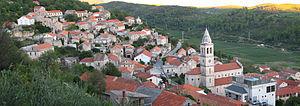
Smokvica est un village et une municipalité située sur l'île de Korčula, dans le comitat de Dubrovnik-Neretva, en Croatie. Au recensement de 2001, la municipalité comptait 1 012 habitants, dont 97,73 % de Croates et le village seul comptait également 1 012 habitants.